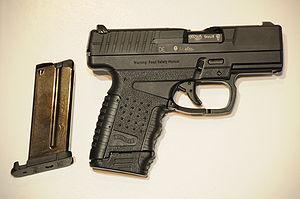
Carte blanche est un roman de la série littéraire James Bond écrit par le romancier Jeffery Deaver. Il sortit aux États-Unis le 14 juin 2011 aux éditions Simon & Schuster et au Royaume-Uni le 26 mai 2011 ainsi qu'en France sous l'édition Flammarion. C'est le premier roman de James Bond se déroulant à l'époque de sa publication depuis The Man With The Red Tattoo, écrit par Raymond Benson et publié en 2002.